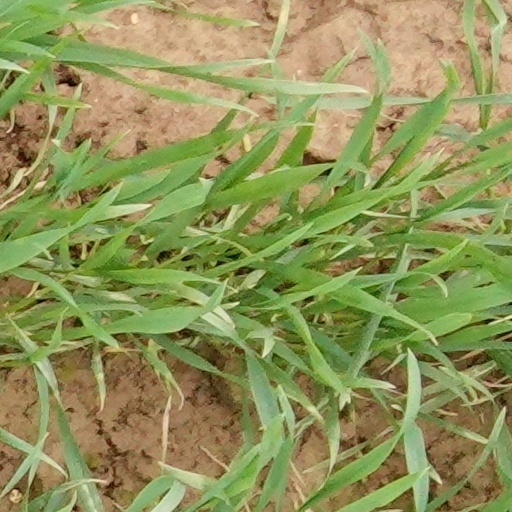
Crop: wheat